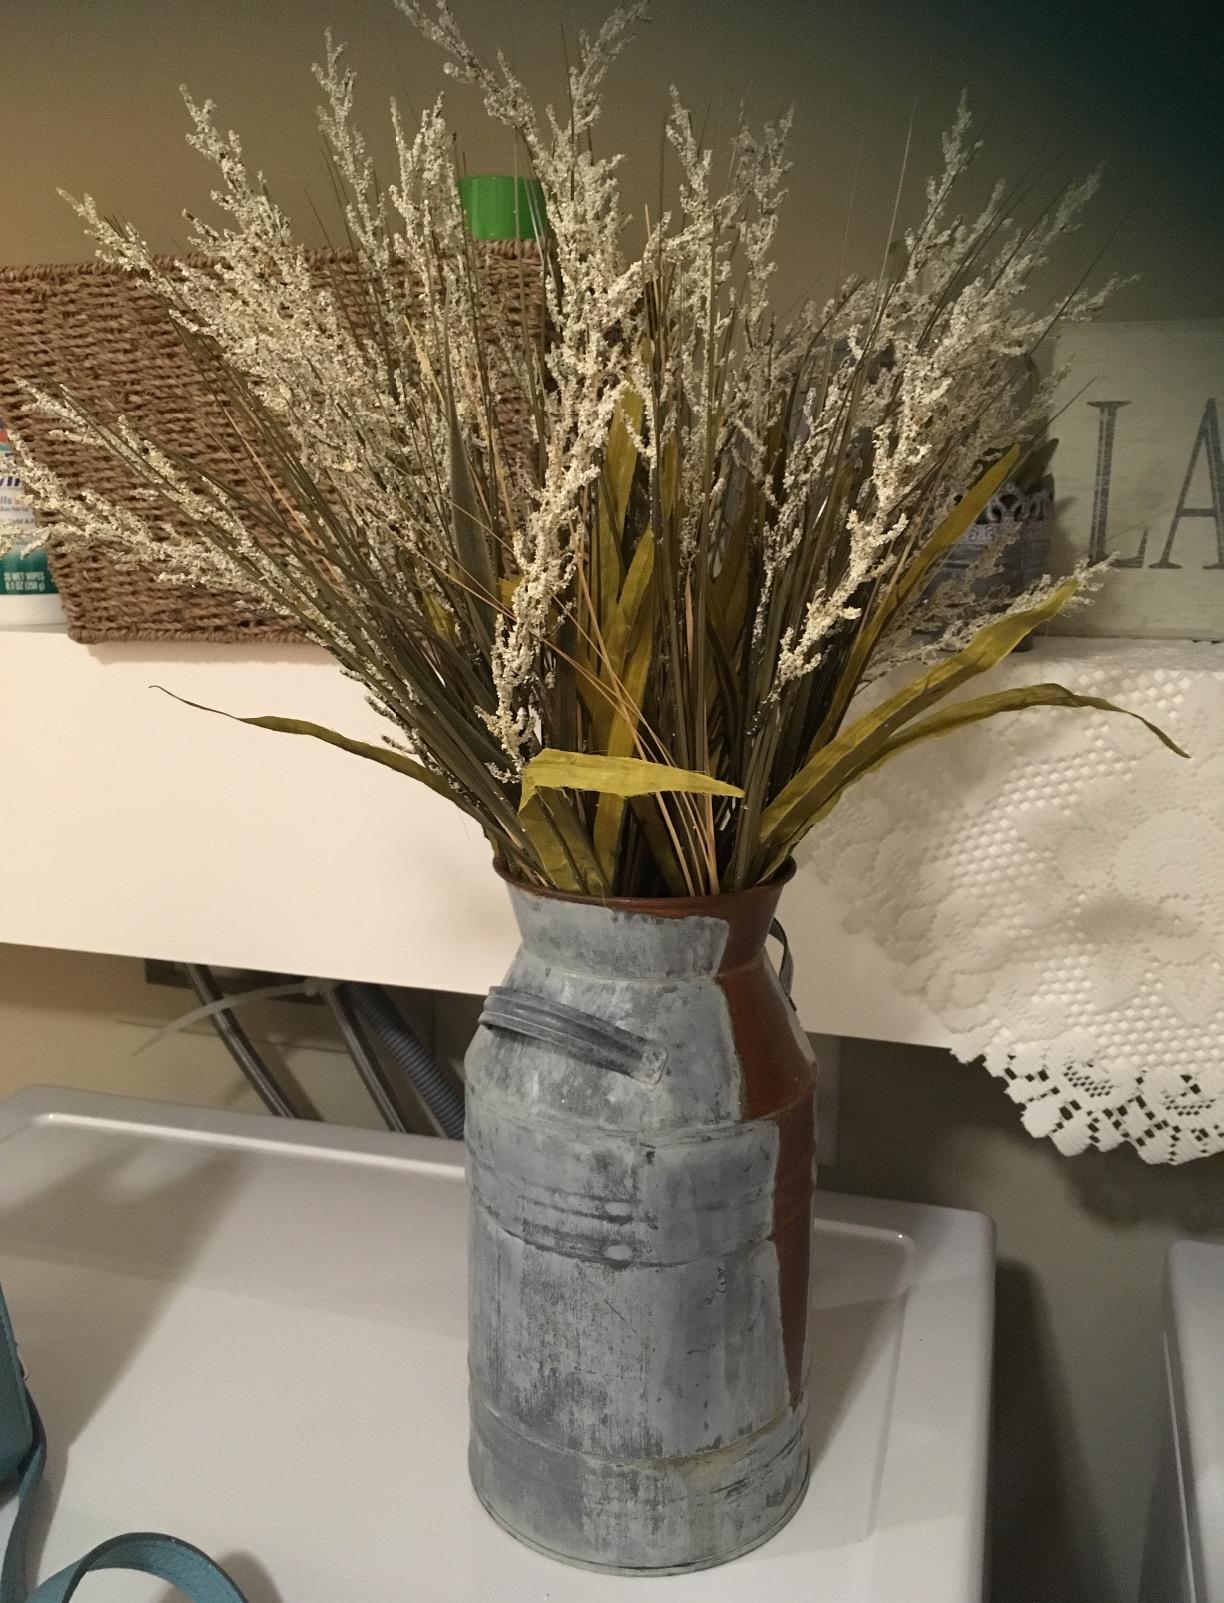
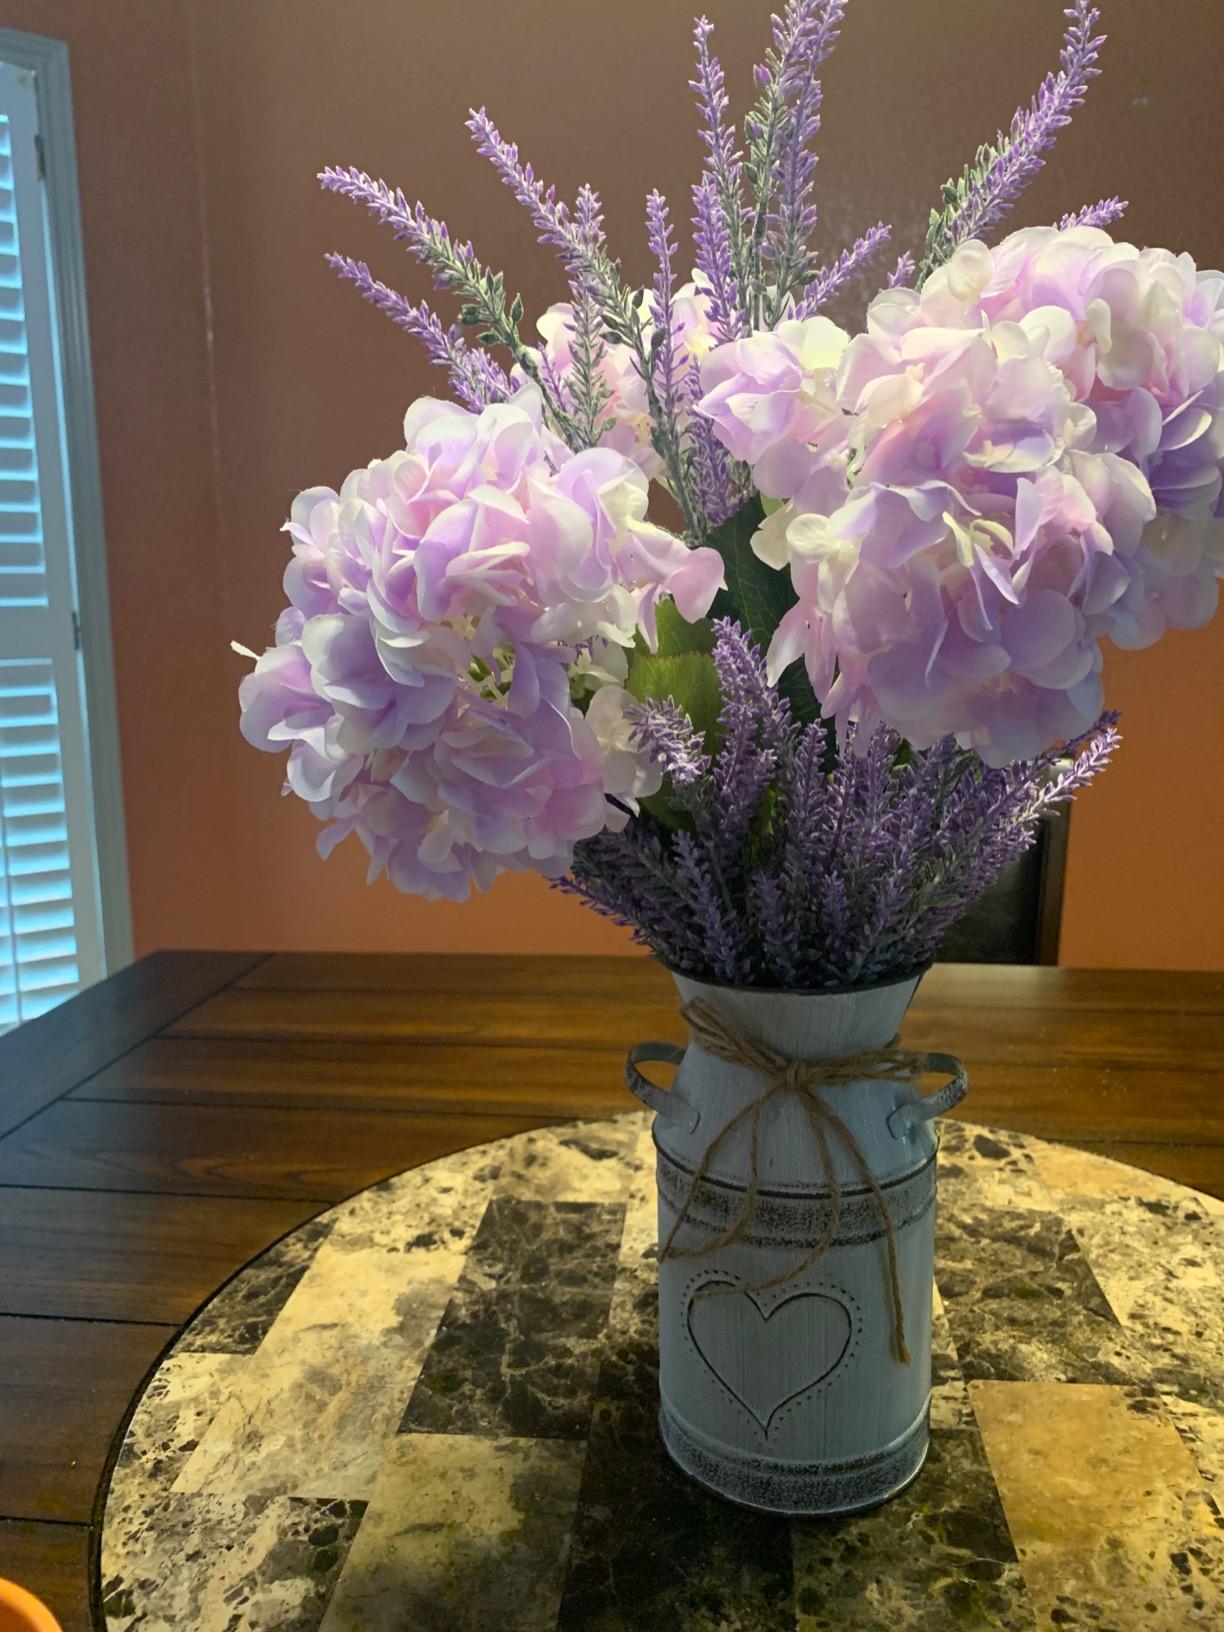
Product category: vase
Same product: no